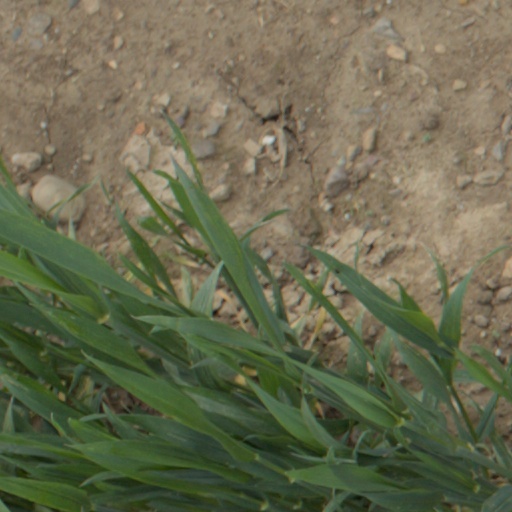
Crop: wheat